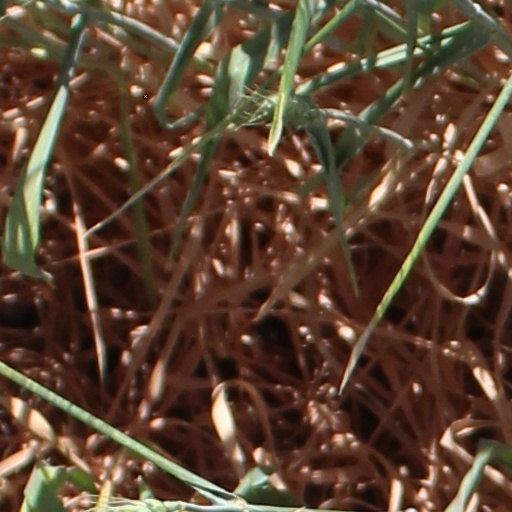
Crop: wheat